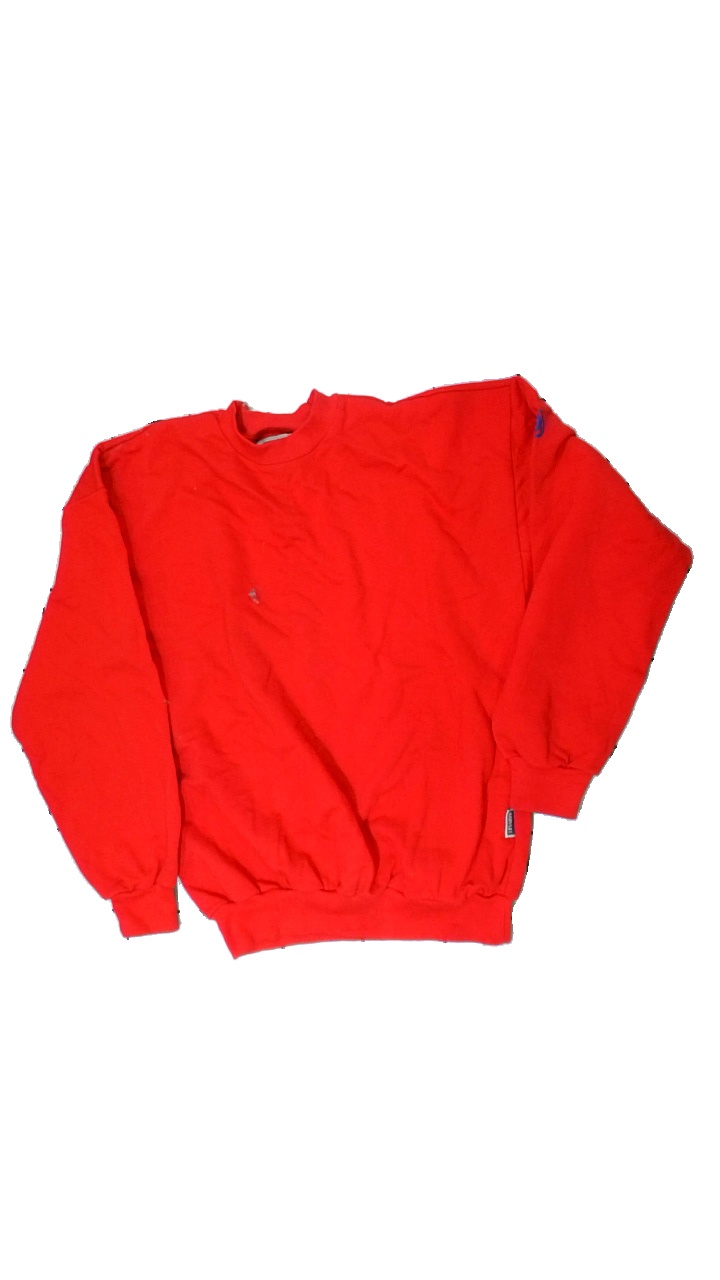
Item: Sweater (Men)
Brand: James Harvest
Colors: Red, Blue
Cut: Regular, C-collar
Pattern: Logo print
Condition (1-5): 3
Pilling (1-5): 3
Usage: Reuse
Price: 50-100